Alfa Romeo Giulietta (2010)

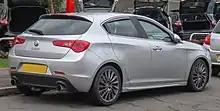
Pre-facelift 2011 Alfa Romeo Giulietta Veloce hatchback (United Kingdom)

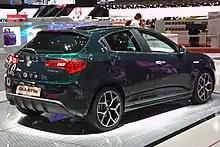
2019 facelift

The platform used in the Giulietta is Fiat Group's Compact, successor of the C-platform (base for Fiat Stilo, Fiat Bravo and Lancia Delta). Practically, this is an all new modular platform; only the central front part comes from the previous C-platform, however that part is also modified. Fiat Group used around 100 million euros developing it.